Rupperswil railway station

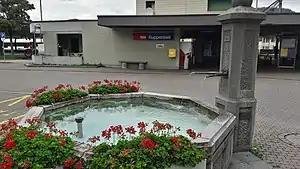
The station in 2018

Rupperswil railway station is a railway station in the municipality of Rupperswil, in the Swiss canton of Aargau. It is an intermediate stop on the Baden–Aarau and Heitersberg lines and the northern terminus of the Rupperswil–Immensee line.